Forest Park (Queens)

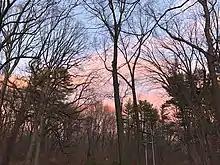
Forest Park sunset in winter

In May 1895, Squier submitted a report to the New York Supreme Court, calling for the establishment of four large and six small parks in and around Brooklyn; the largest of these was the Forest Park at Richmond Hill. The Forest Park site was selected both because it was near Brooklyn's Eastern District and because it was a forested plateau. At the time, the park's site belonged to either about 60 or more than 100 landowners. One lawyer, Sidney V. Lowell, asked the Supreme Court not to approve the Forest Park site, claiming that the site was unsuitable for park use because it was too close to Brooklyn and Queens' Cemetery Belt. Nonetheless, Supreme Court justice Charles F. Brown approved the report that June, allowing the Kings County treasurer to allocate funds to buy these sites. The "Brooklyn Times-Union" estimated that it would cost about to acquire the parkland.